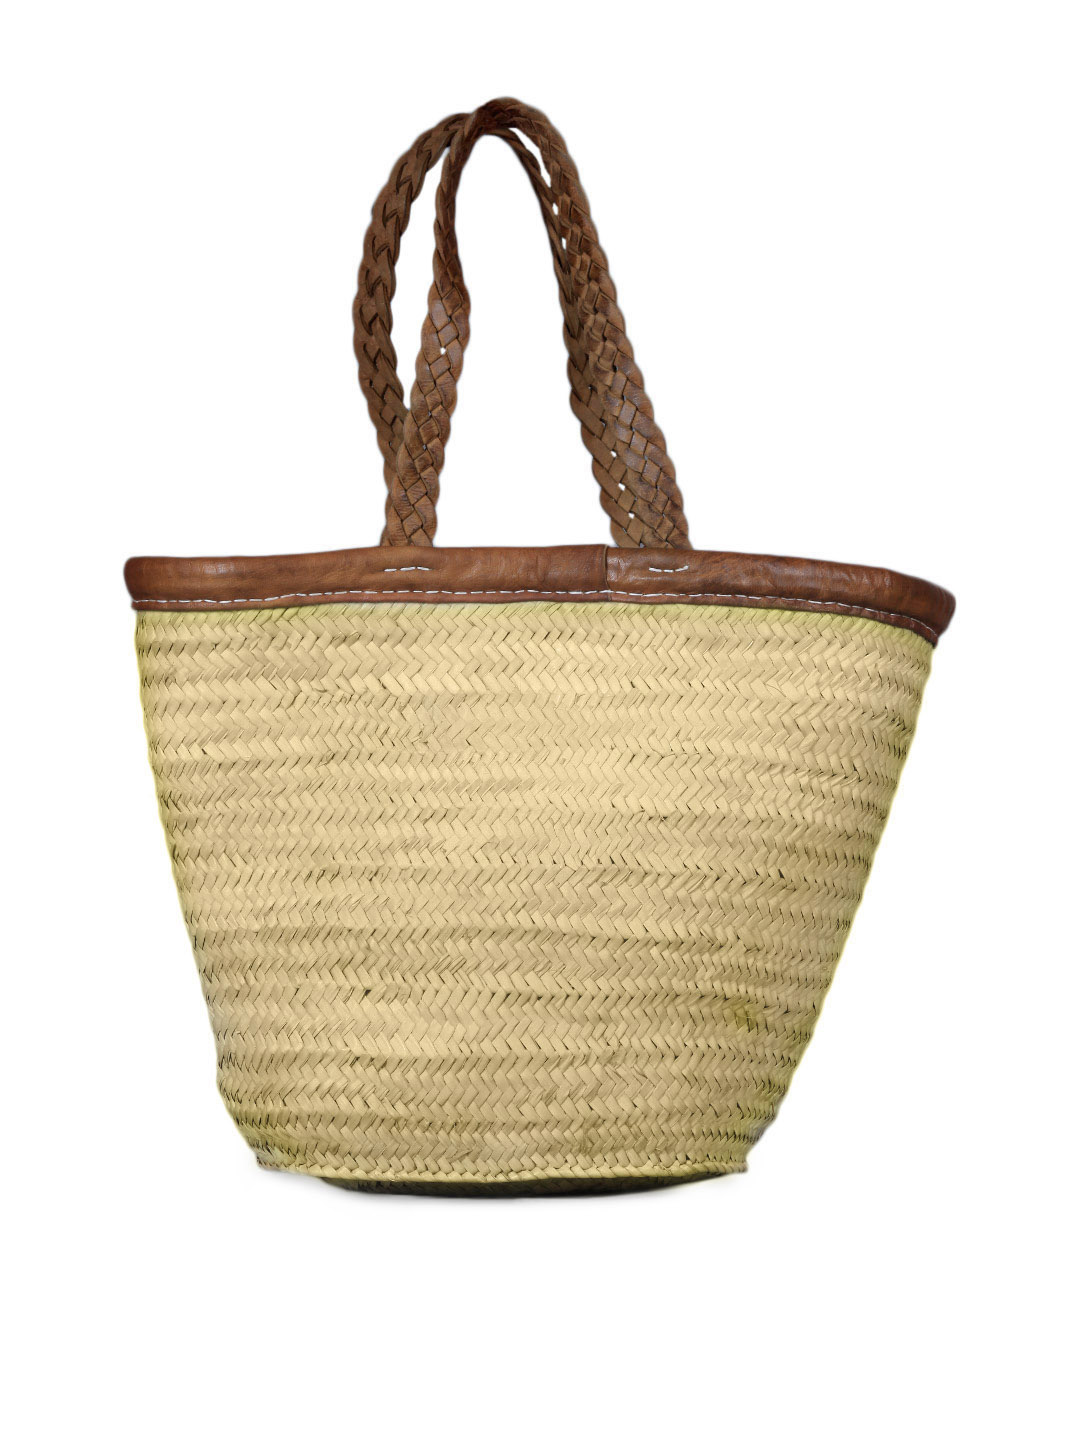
French Connection Women Beige Straw Bag
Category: Accessories / Bags / Handbags
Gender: Women
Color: Beige
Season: Summer 2012
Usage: Casual